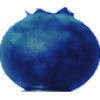
Label: huckleberry